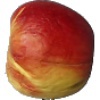
Label: red_yellow_apple